Mills of God

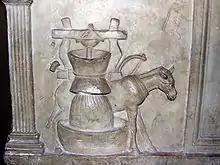
Roman-era depiction of an animal-driven flour mill.

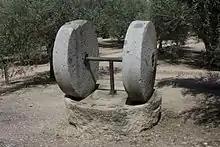
An edge mill with two millstones. Katherine Maltwood portrayed a similar arrangement in her bronze, "The Mills of God" (1918/9), which was inspired by the suffering of the Great War.

The proverbial expression of the mills of God grinding slowly refers to the notion of slow but certain divine retribution.